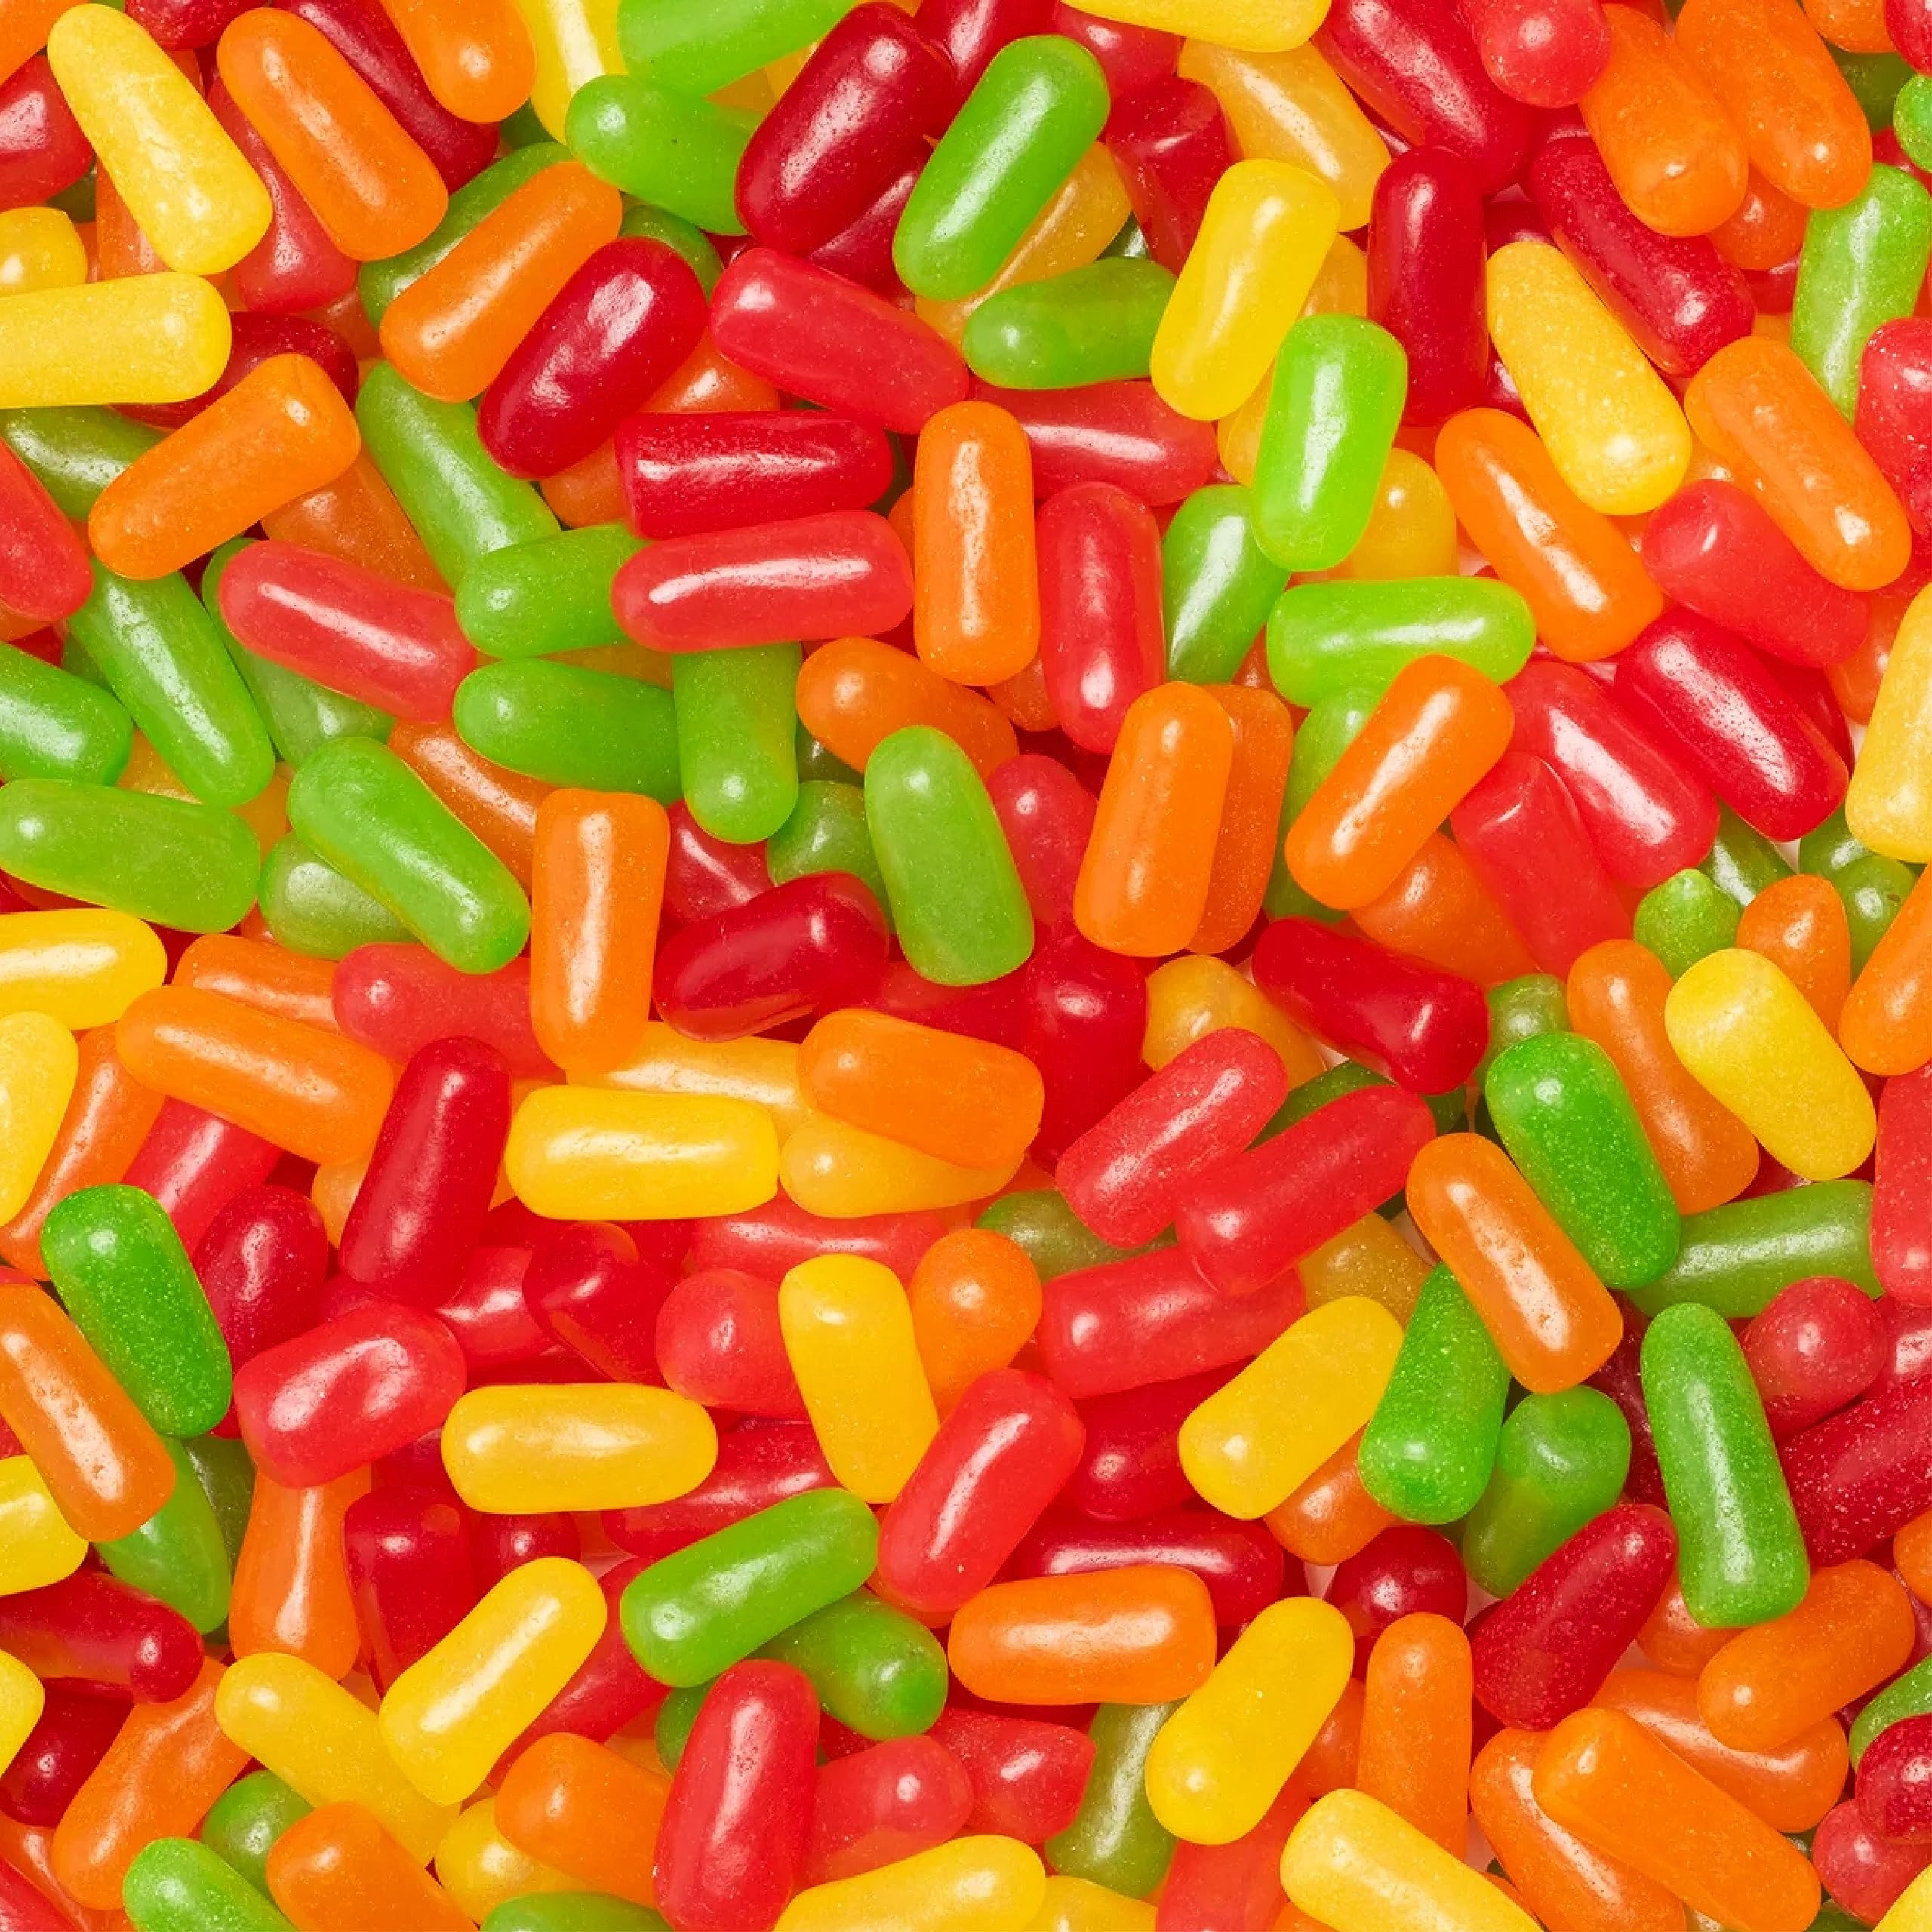
Item Name: Mike and Ike Original Fruits | 2 Pound Bag| Chewy Candy
Bullet Point 1: Experience the delightful sweetness of fruity chewy candy with Mike and Ike Original Fruits
Bullet Point 2: Fruity, oblong chews are coated in a sweet candy shell; Gluten-Free and Fat-Free
Bullet Point 3: Delicious assortment of fruit flavors, including Strawberry (pink color), Orange (orange color), Cherry (red color), Lemon (yellow color), and Lime (green color)
Bullet Point 4: An assortment of bright, fun colors make the perfect addition to any dessert and a fantastic snack any time of day
Bullet Point 5: Packed by LaetaFood; bulk 2 lbs
Product Description: Mike and Ike Original Fruits | 2 Pound Bag| Chewy Candy
Value: 32.0
Unit: Ounce

Price: 19.99